Sea spider

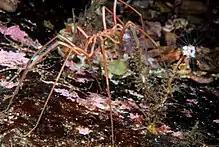
"Nymphon leptocheles" grazing on a hydroid

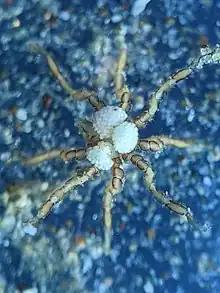
"Tanystylum californicum" with eggs, ventral view.

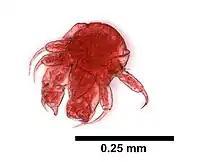
Protonymphon larva of "Achelia spinosa"

The leg-bearing somites (somite 4 and all trunk somites, the alternatively defined "trunk/thorax") are either segmented or fused to each other, carrying the walking legs via a series of lateral processes (lateral tubular extension of the somites). In most species, the legs are much larger than the body in both length and volume, only being shorter and more slender than the body in Rhynchothoracidae. Each leg is typically composed of eight tubular segments, commonly known as coxa 1, 2 and 3, femur, tibia 1 and 2, tarsus, and propodus. This terminology, with three coxae, no trochanter, and using the term "propodus", is unusual for arthropods. However, based on muscular system and serial homology to the podomeres of other chelicerates, they are most likely coxa (=coxa 1), trochanter (=coxa 2), prefemur/basifemur (=coxa 3), postfemur/telofemur (=femur), patella (=tibia 1), tibia (tibia 2) and two tarsomeres (=tarsus and propodus) in origin. The leg segmentation of Paleozoic taxa is a bit different, noticeably they have annulated coxa 1 and are further divided into two types: one with flattened distal (femur and beyond) segments and first leg pair with one less segment than the other leg pairs (e.g. "Palaeoisopus", "Haliestes"), and another one with an immobile joint between the apparently fourth and fifth segment which altogether might represent a divided femur (e.g. "Palaeopantopus", "Flagellopantopus"). Each leg terminates with a main claw (aka pretarsus/apotele, the true terminal segment), which may or may not have a pair of auxiliary claws on its base. Most of the joints move vertically, except the joint between coxa 1–2 (coxa-trochanter joint) which provide lateral mobility (promotor-remotor motion), and the joint between tarsus and propodus did not have muscles, just like the subdivided tarsus of other arthropods. Adults usually have eight legs (four pairs) in total, but in a few species, adults have five to six pairs. These are known as polymerous (i.e., extra-legged) species, which are distributed among six genera in the families Pycnogonidae (five pairs in "Pentapycnon"), Colossendeidae (five pairs in "Decolopoda" and "Pentacolossendeis", six pairs in "Dodecolopoda") and Nymphonidae (five pairs in "Pentanymphon", six pairs in "Sexanymphon").